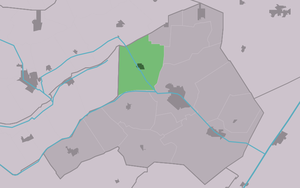
Donkerbroek est un village situé dans la commune néerlandaise d'Ooststellingwerf, dans la province de la Frise. Le 1ᵉʳ janvier 2011, le village comptait 1 872 habitants.